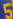
Number: 5